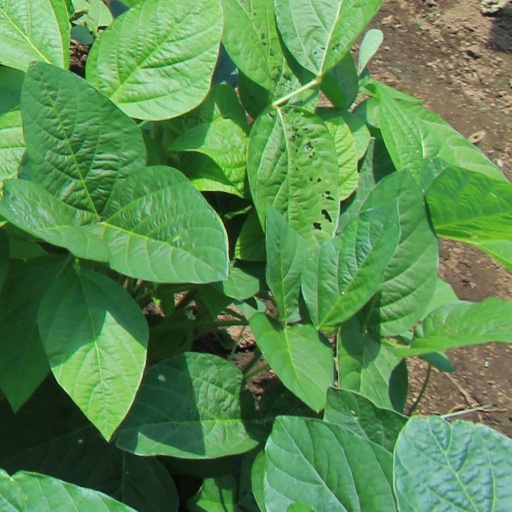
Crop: soybean